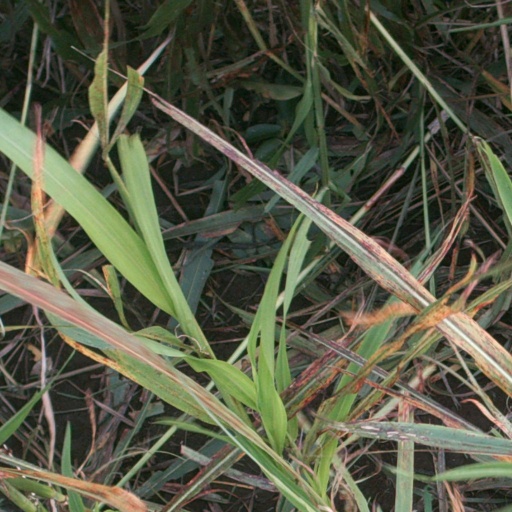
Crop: sorghum